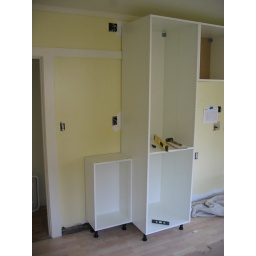
the 'telephone' cabinet is in this wall is done with the skeleton